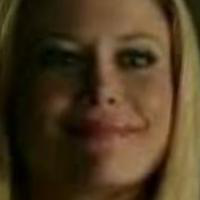
Age group: age 21-30